Robert de Beaumont, 4th Earl of Leicester

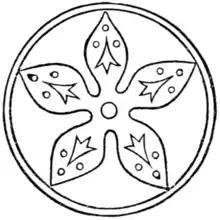
Seal of Robert de Beaumont, 4th Earl of Leicester: "A cinquefoil pierced ermine"

Robert de Beaumont, 4th Earl of Leicester (died circa 21 October 1204) (Latinized to "de Bellomonte" ("from the beautiful mountain")) was an English nobleman, the last of the Beaumont earls of Leicester. He is sometimes known as Robert FitzPernel.